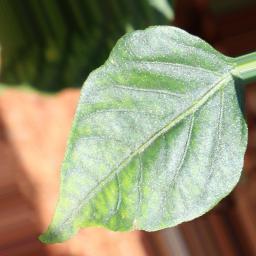
Label: nutritional